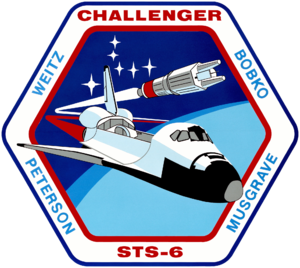
Karol Joseph Bobko dit Bo Bobko est un astronaute américain né le 23 décembre 1937.
Challenger ou OV-099 était une navette spatiale américaine originellement conçue à des fins de test.
STS-6 est la 1ʳᵉ mission de la navette spatiale Challenger.